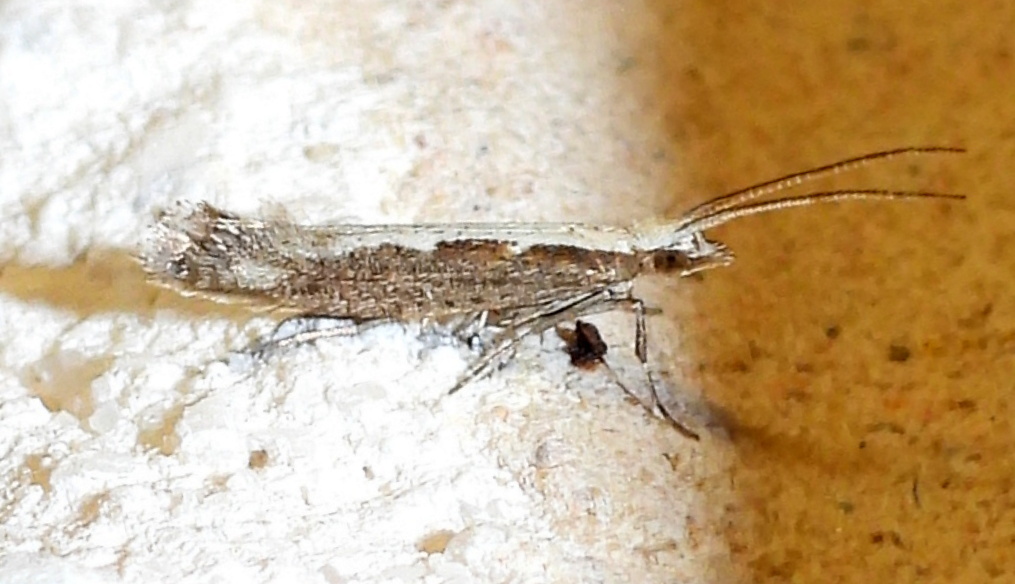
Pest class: diamondback_moth